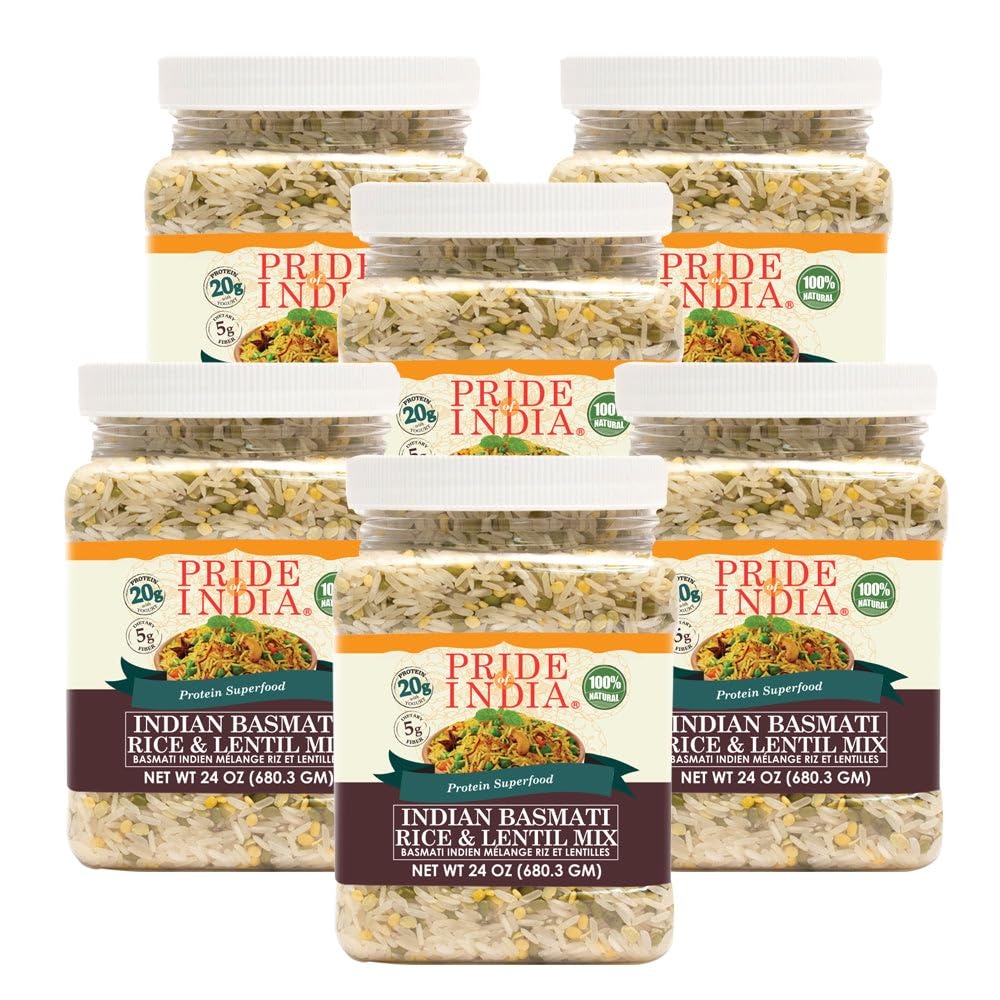
Item Name: Pride Of India - PACK of 6 - Indian White Basmati Rice & Lentil Kitchari Mix - Protein Superfood, 1.5 Pound Jar
Bullet Point 1: 100% Natural Indian White Basmati Rice & Yellow Lentils Protein Rich Mix
Bullet Point 2: Protein & Fiber Rich Superfood - 20 grams Protein (w/ yogurt) & 5 grams Dietary Fiber Per Serving
Bullet Point 3: Extra Long Aromatic Rice Grains & Healthy Lentils - Traditionally best consumed with plain Yogurt
Bullet Point 4: 6 PACK - 1.5lbs (24oz) Good to make 16 servings - Sold in Sealed Food grade gourmet Pet plastic jars
Bullet Point 5: GMO FREE, GLUTEN FREE, VEGAN, BPA FREE
Product Description: Our exclusive basmati rice and lentils are naturally cultivated in the fertile snow fed Himalayan valleys with immense care and aged for upto two years. Our superfood has been consumed across civilizations for centuries due to its high nutrient value and several health benefits. It is easy to digest and a good source of protein as well as fiber.
Value: 24.0
Unit: Ounce

Price: 49.99